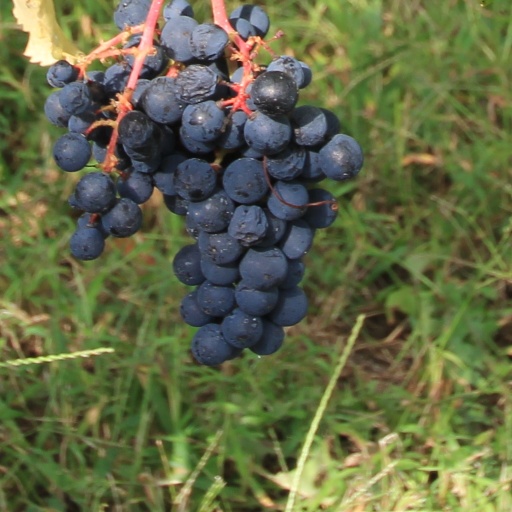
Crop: grape